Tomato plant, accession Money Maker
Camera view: tilt-top (135 deg); turntable rotation: 90 degrees
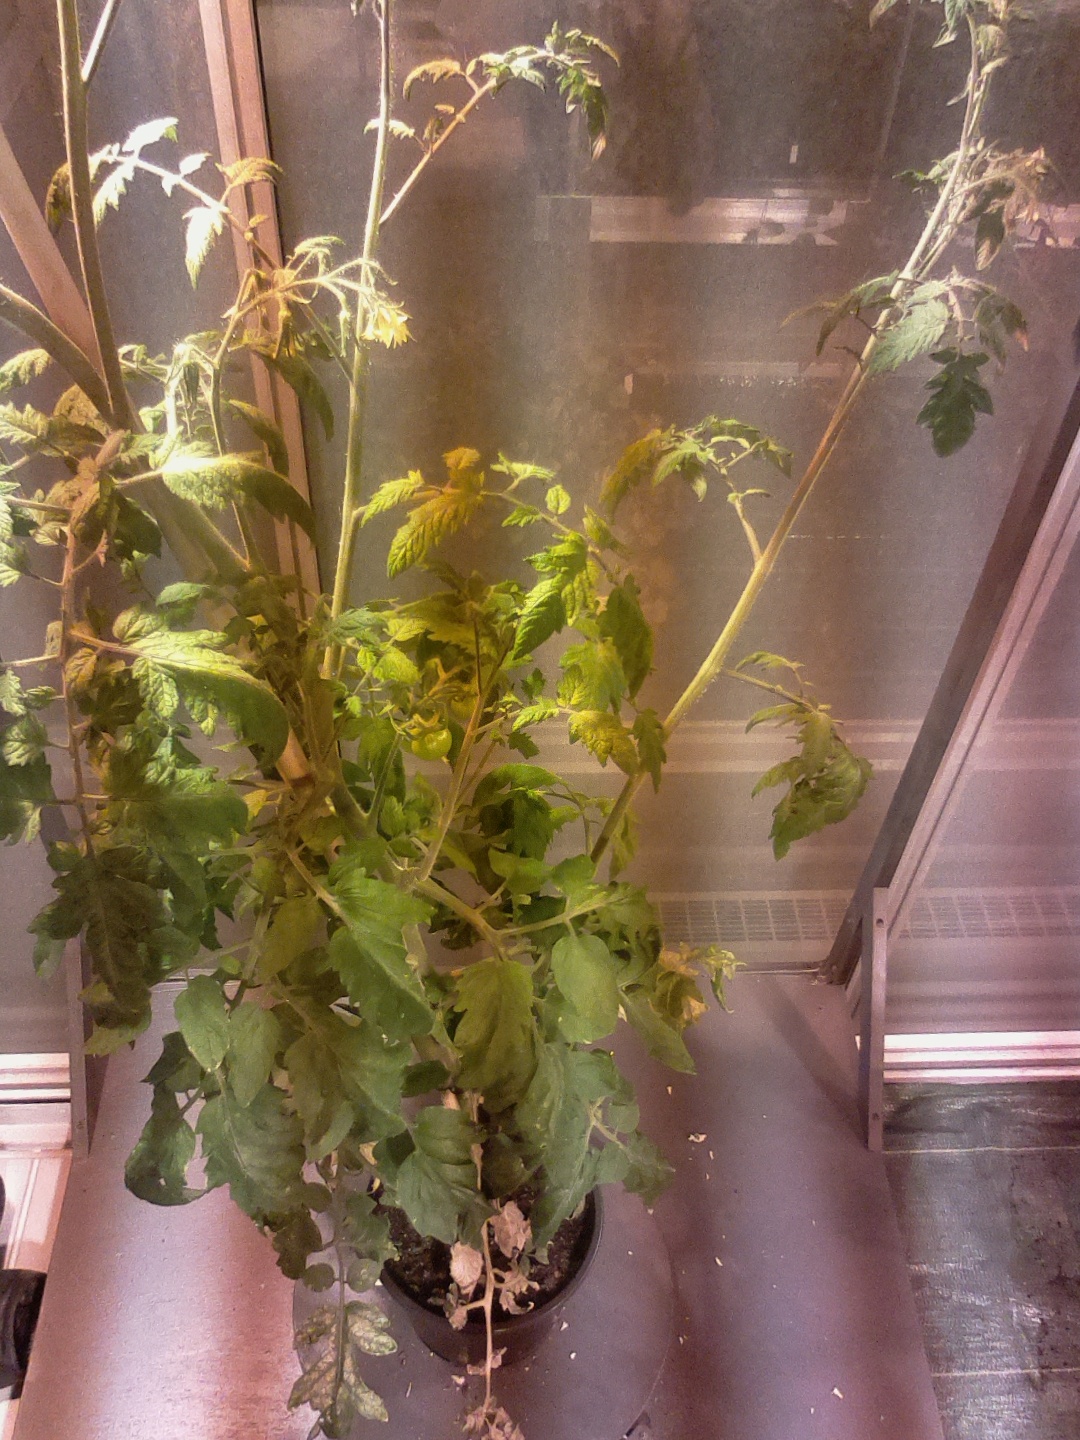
BBCH growth stage 72: 20%-30% of final fruit size